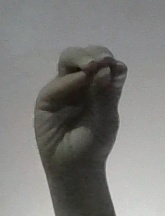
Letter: ha